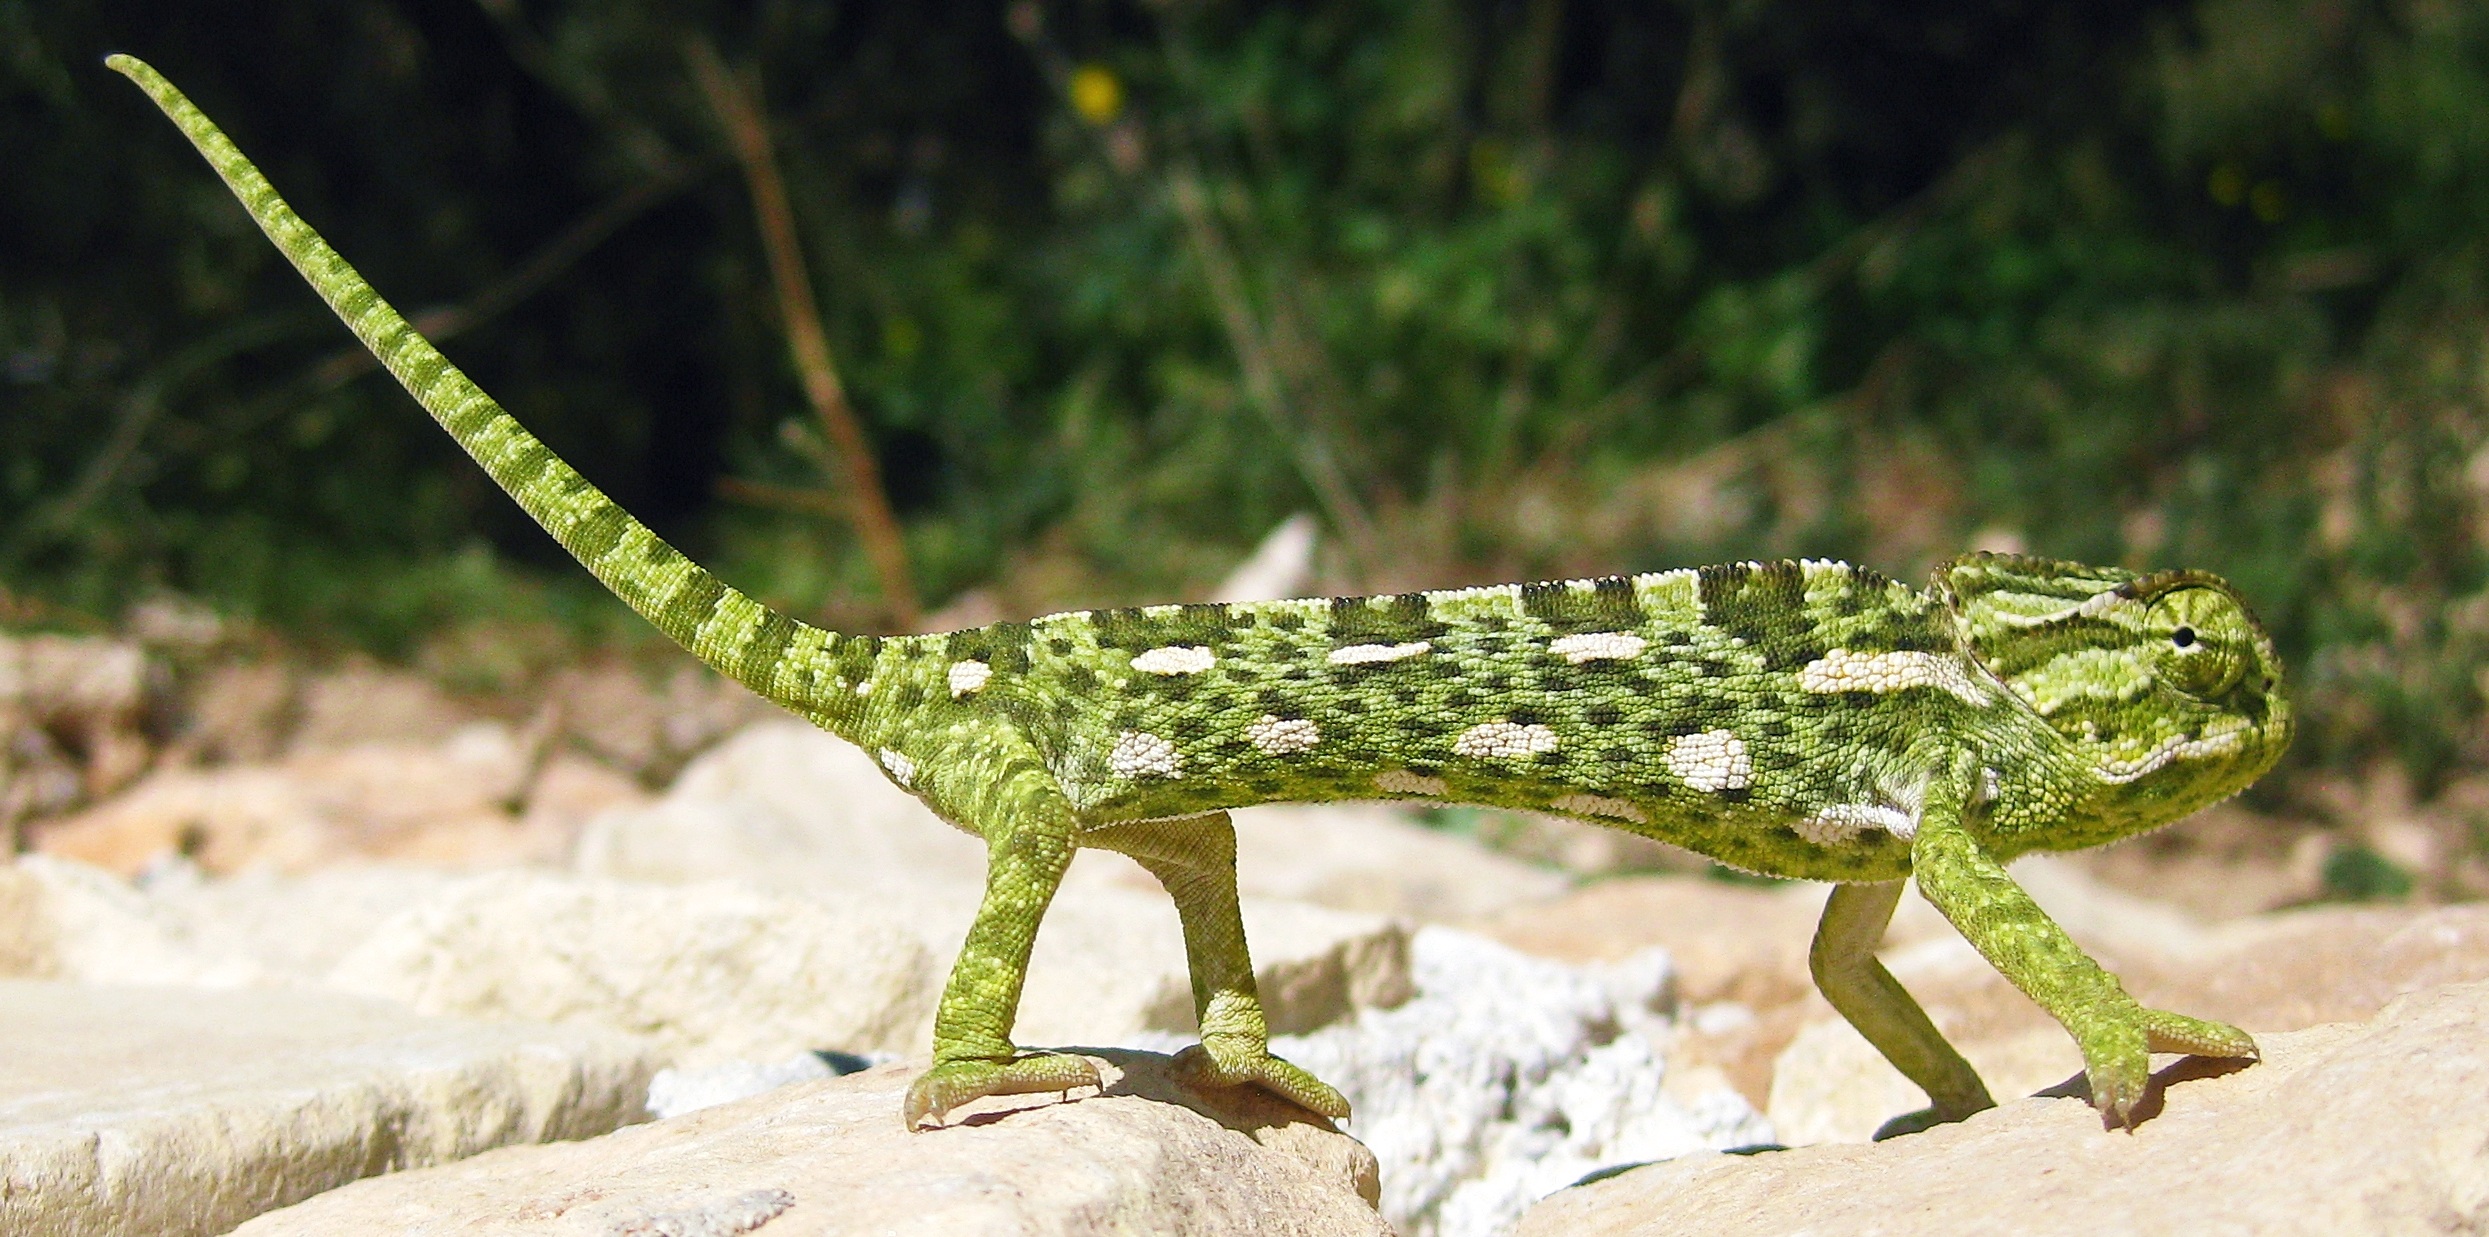
nature, grass, walking, animal, wildlife, wild, environment, europe, green, mediterranean, tropical, color, insect, reptile, fauna, lizard, invertebrate, camouflage, chameleon, eye, skin, exotic, scales, slow, reptilian, carnivorous, macro photography, coloration, mediterranean chameleon, scaled reptile, lacertidae